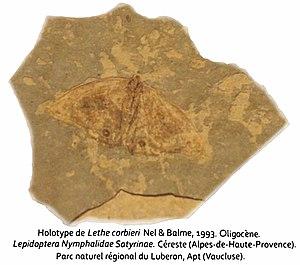
Fossile de papillon de l'Oligocène de Provence, Lethe corbieri
La sous-famille des Satyrinae regroupe des insectes lépidoptères de la famille des Nymphalidae.
En systématique, un type est l'élément de référence attaché à un nom scientifique à partir duquel une espèce a été décrite. Il désigne le matériel original ayant servi à cette identification scientifique dite « typification ». Toutefois, il est très important de préciser que le type est celui d’un nom, et non pas celui d’un taxon qui, lui, a pu changer de nom en raison de nouvelles découvertes, descriptions ou analyses : ainsi, un même taxon peut avoir plusieurs dénominations successives et donc, plusieurs types d’ancienneté différente ; il arrive aussi que plusieurs espèces ou variétés soient identifiées là où auparavant on ne pensait n’en voir qu’une, ou inversement, que l’on s’aperçoive que des types-noms différents font en réalité partie d’un même taxon.
L’évolution des lépidoptères concerne l’origine et la diversification des papillons. Ils sont probablement apparus il y a 150 millions d'années.
L’Oligocène est une époque géologique qui s’étend de 33,9 ± 0,1 à 23,03 ± 0,05 millions d'années. Elle suit l’Éocène et précède le Miocène. C’est la troisième époque de l’ère Cénozoïque et aussi la troisième du Paléogène.
Les Lépidoptères sont un ordre d'insectes holométaboles dont la forme adulte est communément appelée papillon, dont la larve est appelée chenille, et la nymphe chrysalide.
Un fossile est le reste d'un animal ou d'un végétal, généralement minéralisé, ou bien son simple moulage, conservé dans une roche sédimentaire. Les fossiles et les processus de fossilisation sont étudiés principalement dans le cadre de la paléontologie, mais aussi dans ceux de la géologie, de la préhistoire humaine et de l'archéologie.